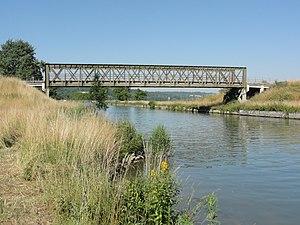
Concevreux (Aisne) pont du canal latéral à l'Aisne
Le canal latéral à l'Aisne est un canal français qui relie Vieux-lès-Asfeld à Celles-sur-Aisne, en passant par Berry-au-Bac.